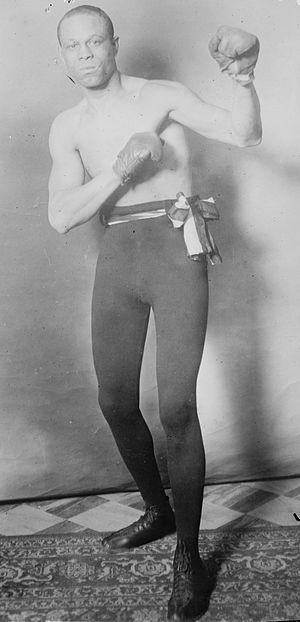
Jack Blackburn est un boxeur et entraineur américain né le 1ᵉʳ janvier 1883 à Versailles, Kentucky et mort le 24 avril 1942.